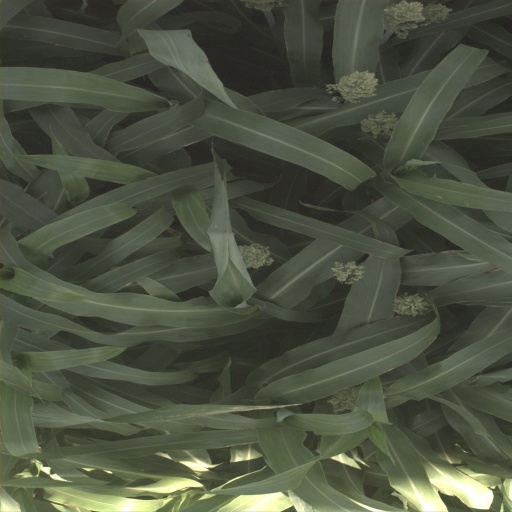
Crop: sorghum